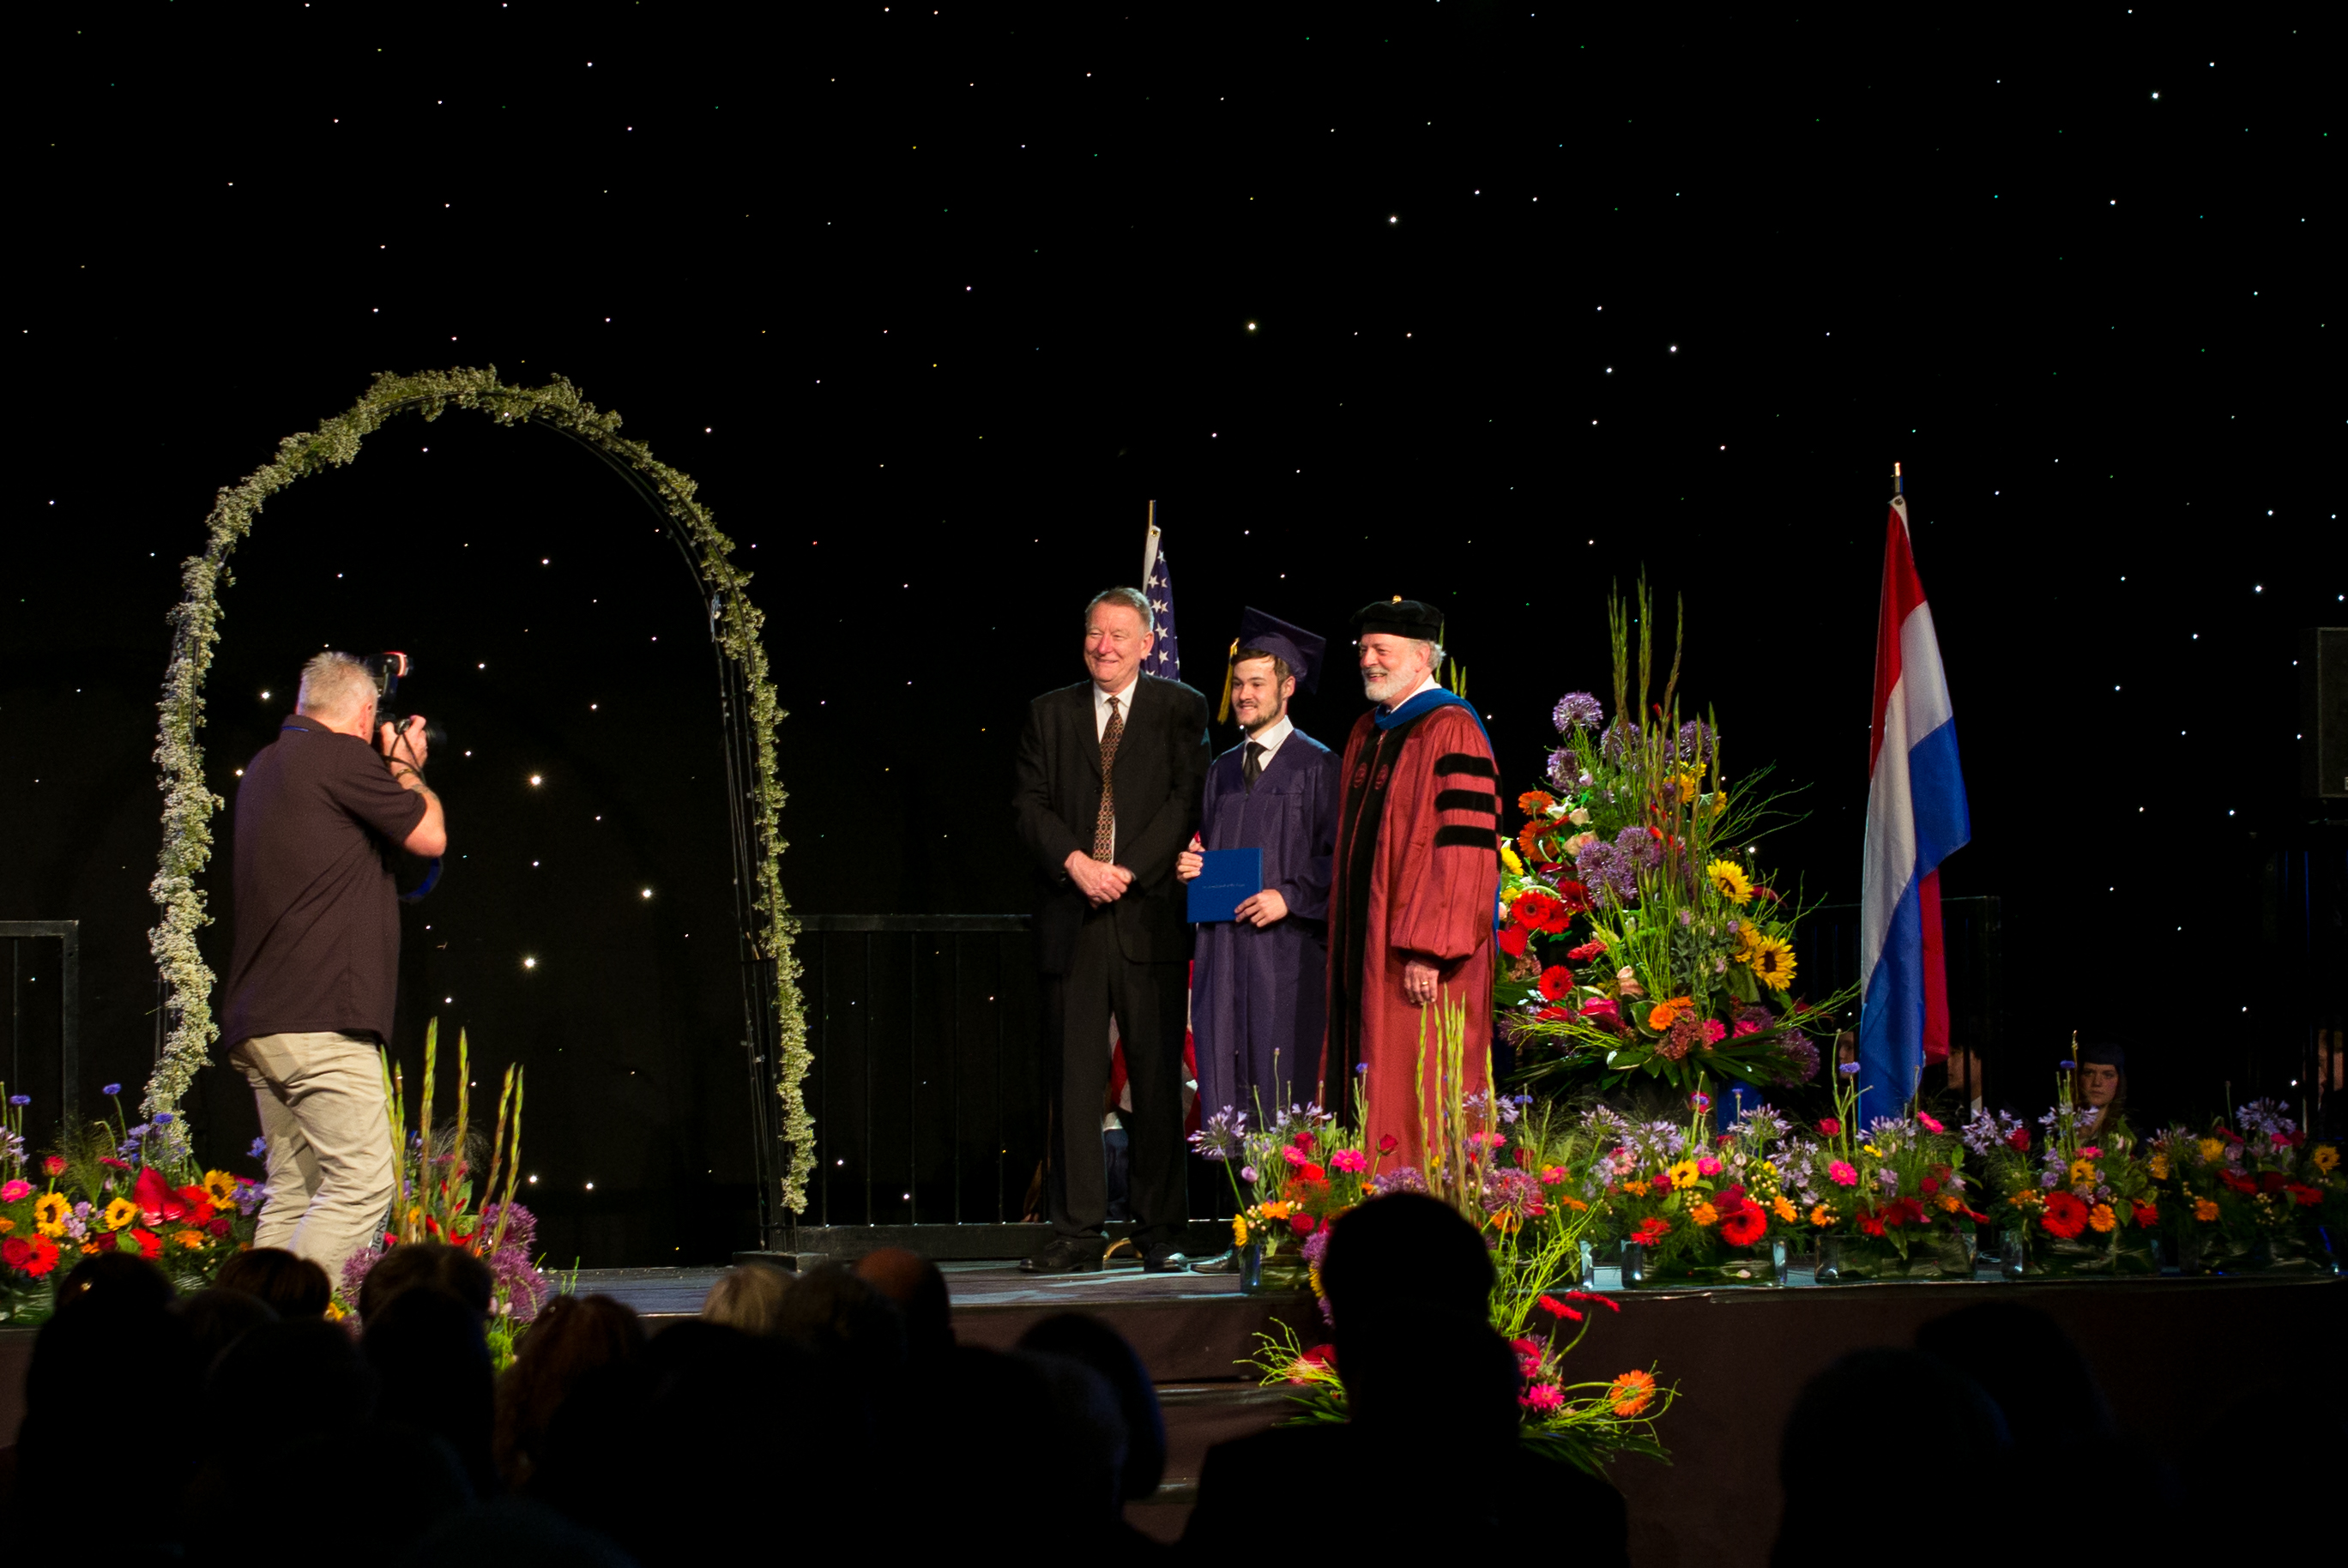
night, europe, high, ash, christmas, christmas decoration, holland, hague, netherlands, international, m, american, students, performance, cap, 50, school, senior, event, leica, 240, summilux, wassenaar, graduation, gown, musical theatre